Christmas music

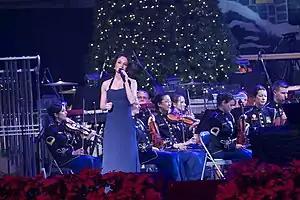
The U.S Army Band performs a Christmas concert in 2010.

Christmas music comprises a variety of genres of music regularly performed or heard around the Christmas season. Music associated with Christmas may be purely instrumental, or in the case of carols, may employ lyrics about the nativity of Jesus Christ, traditions such as gift-giving and merrymaking, cultural figures such as Santa Claus, or other topics. Many songs simply have a winter or seasonal theme, or have been adopted into the canon for other reasons.